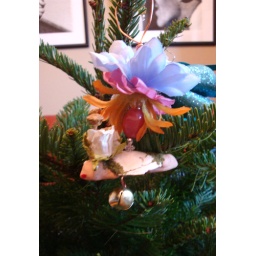
A little limpid in a festive flower pot hat.